Let It Be Liza

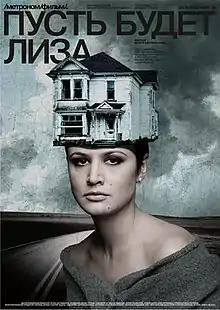
Theatrical release poster

Let It Be Liza is a 2018 Russian drama film directed by Igor Kagramanov based on a script by Kagramanov himself and Yuri Glushenkov.